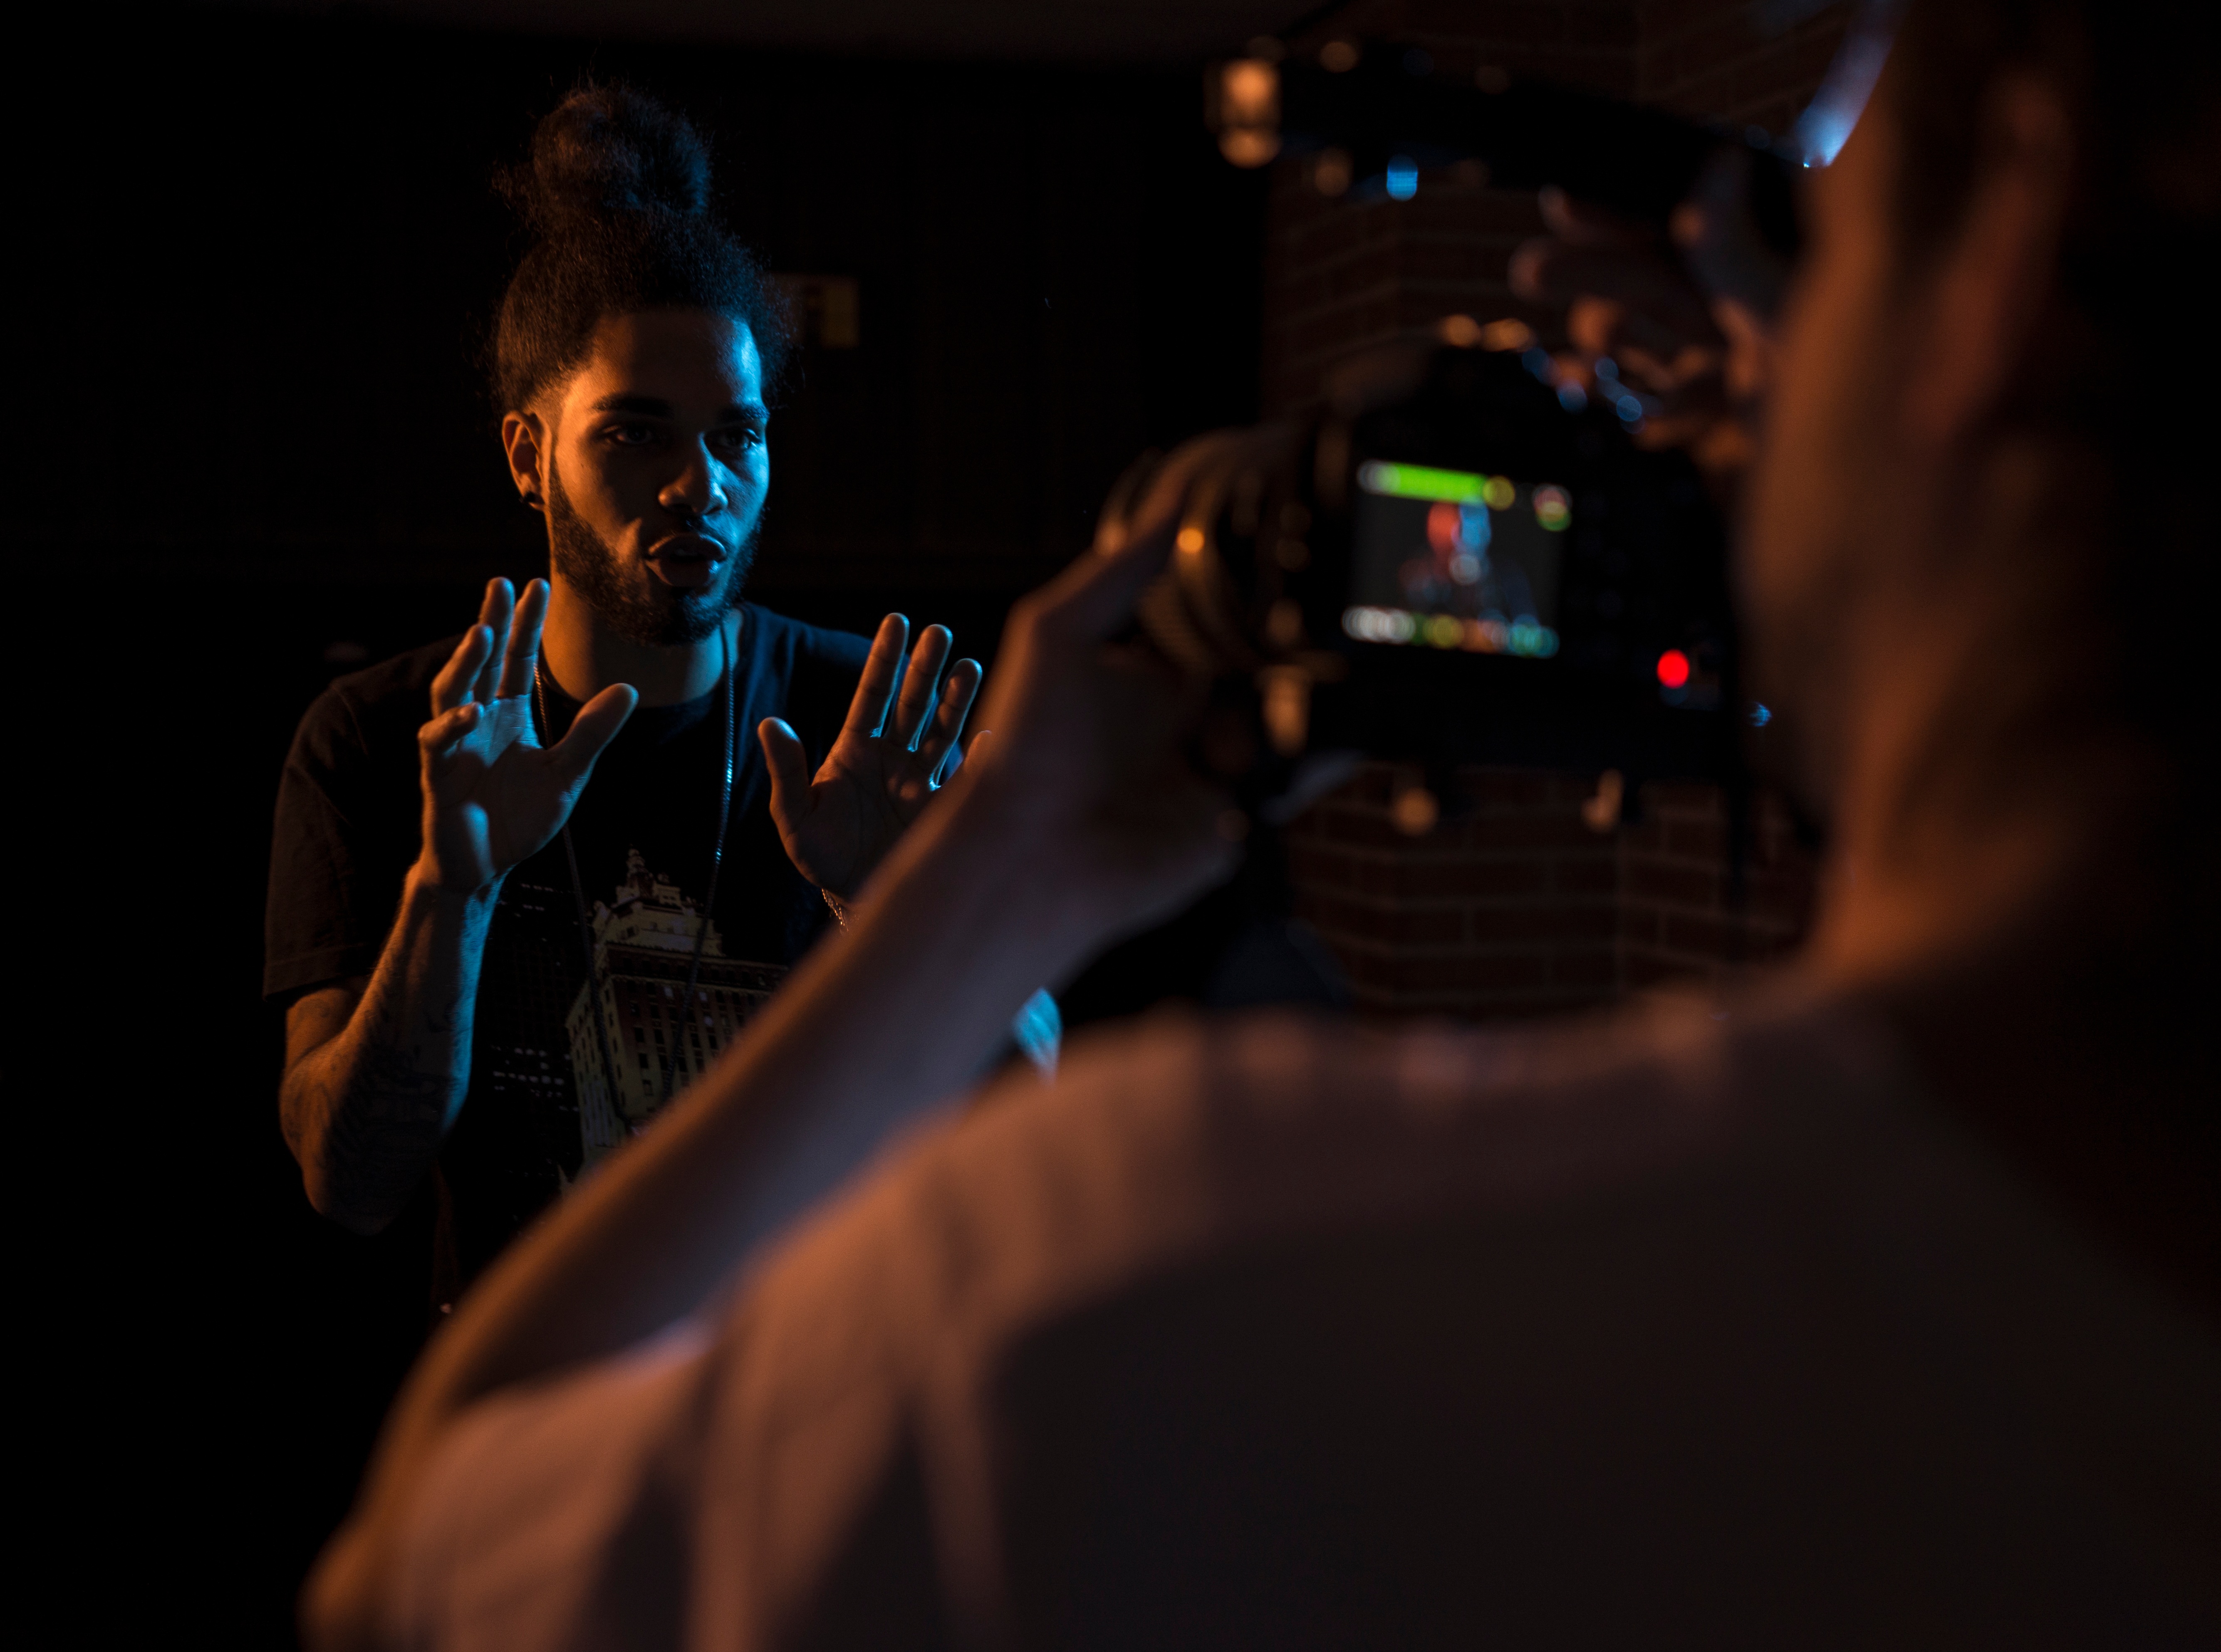
music, light, night, concert, darkness, stage, performance, entertainment, performing arts